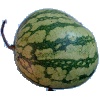
Label: watermelon